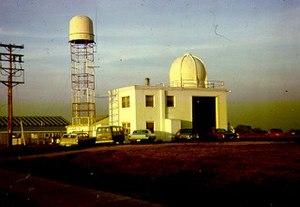
Photo du radar de la série WSR-1 du National Weather Service des États-Unis situé à l'aéroport de North Ohama, Nébraska (sur la tour) et de la station de radiosondage (l'édifice avec le dôme). Le radar fut en opération de 1954 à 1974 et fit partie du premier réseau national de radars météorologiques aux États-Unis. Il sera remplacé par un radar WSR-74C.
Le radar WSR-1 fut l'un des premiers radars utilisés opérationnellement pour la détection des précipitations. Ce radar météorologique était une modification par l’US Weather Bureau d'un radar aéroporté de l’US Navy nommé AN/APS-2F. Les WSR-1A, 3 et 4 furent des variantes de cette série.